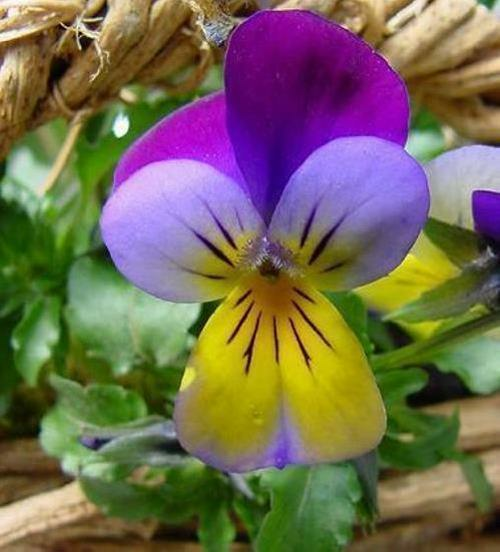
Flower: wild pansy